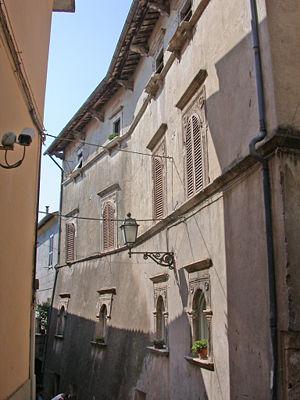
La famille Orsini est l’une des familles princières les plus importantes de l’Italie médiévale et de la Renaissance, propriétaire également de grandes possessions en Hongrie.